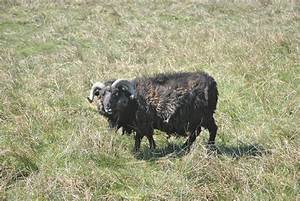
Label: pecora